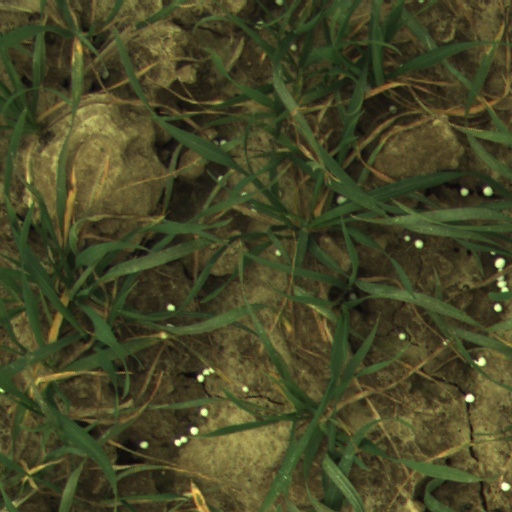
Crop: wheat